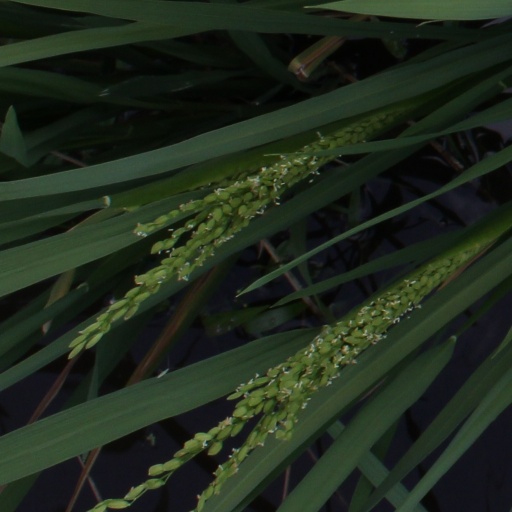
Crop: rice